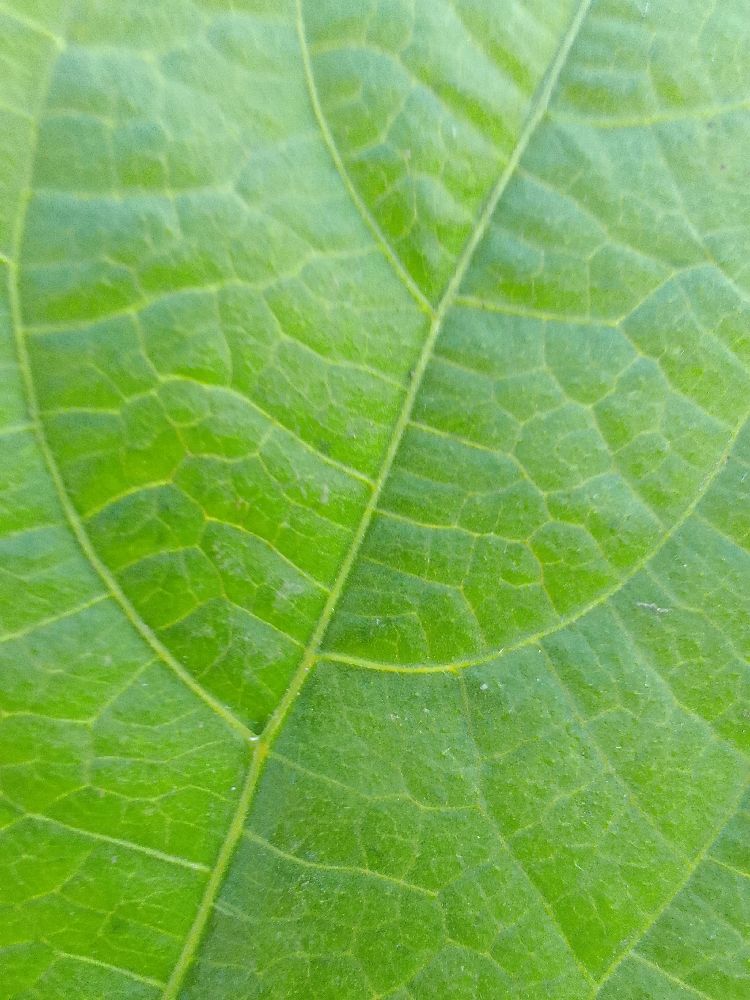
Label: healthy